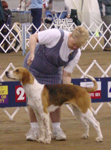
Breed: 223-n000074-English_foxhound